NASCAR 06: Total Team Control

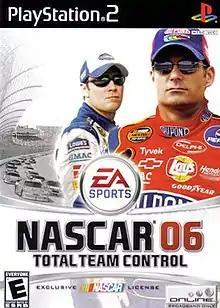
North American game cover art featuring Jimmie Johnson and Jeff Gordon

NASCAR 06: Total Team Control is the ninth installment of the EA Sports' NASCAR video game series. It was developed by EA Tiburon and released on August 30, 2005 for the PlayStation 2 and Xbox. The NTSC game cover features Hendrick Motorsports teammates Jeff Gordon, driver of the No. 24 DuPont Automotive Finishes Chevy Monte Carlo and Jimmie Johnson, driver of the No. 48 Lowe's Home Improvement Chevy Monte Carlo. The PAL region game cover features 2004 NASCAR Nextel Cup Series champion Kurt Busch in the No. 97 Irwin Industrial Tools Ford Taurus.